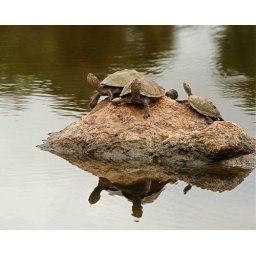
Crocodile snacks. These liitle guys were catching some sun on a rock in a little river in Kruger,